Mustafa Amini

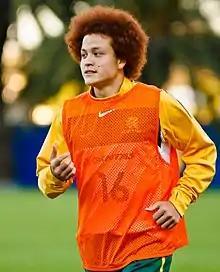
Amini training with the Australia national under-23 association football team in 2011.

Amini was first selected for Australia under-17 to play Turkey in a two-match series in April 2009 in Turkey. He made his Joeys debut in the first match of the series, a 1–0 loss, starting the match as a defender, but moving into midfield in the second half before being substituted late in the game. He also played a full match in the second leg, a 2–1 defeat.